Carmen Madrid

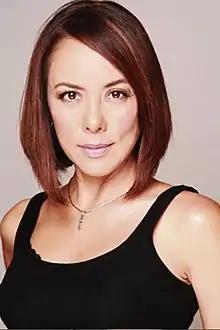

Carmen Madrid is a Mexican actress and writer. She is best known for her work as Clara in "Nicotina", for which she received an Ariel Award for Best Actress despite the fact that she is most recognized for her appearances in telenovela. She recently portrayed Silvia Pinal in "La Guzmán", a biographical drama series about Alejandra Guzmán.